River Lew

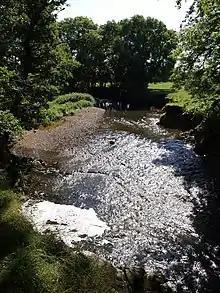
River Lew close to is confluence with the River Torridge

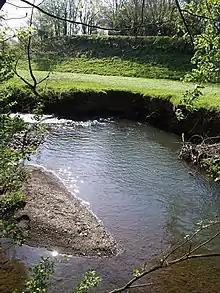
River Lew near to its confluence with the River Lyd

The River Lew can refer to either of two short rivers that lie close to each other in Devon, England.